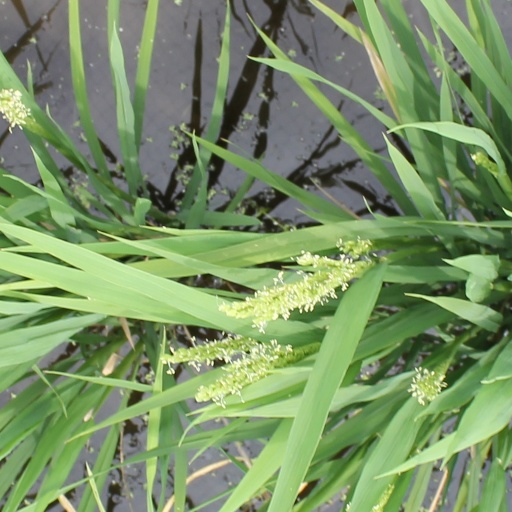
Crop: rice